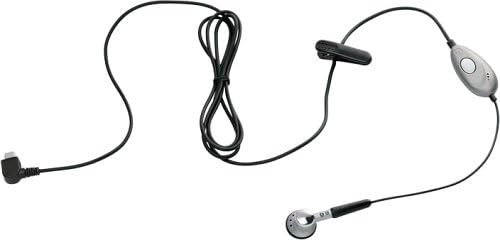
Motorola Hands-Free Headset for RAZR V3
Category: Cell Phones & Accessories
Product Description This headset includes a Send/End key on the microphone to allow you to receive and end calls with the push of a button. Includes a shirt clip, so you can easily walk and talk hands-free. Amazon.com You've got a sexy RAZR V3 phone. How about a stylish wired headset to go with it? This sleek, earbud-style headset adds a handy Send/End button on the microphone so you can control calls without having to touch your phone. The headset also includes a shirt clip so you can roam freely while you talk.
Features: Includes a Send/End key on the microphone | Shirt Clip Included | Compatible with the Motorola RAZR V3